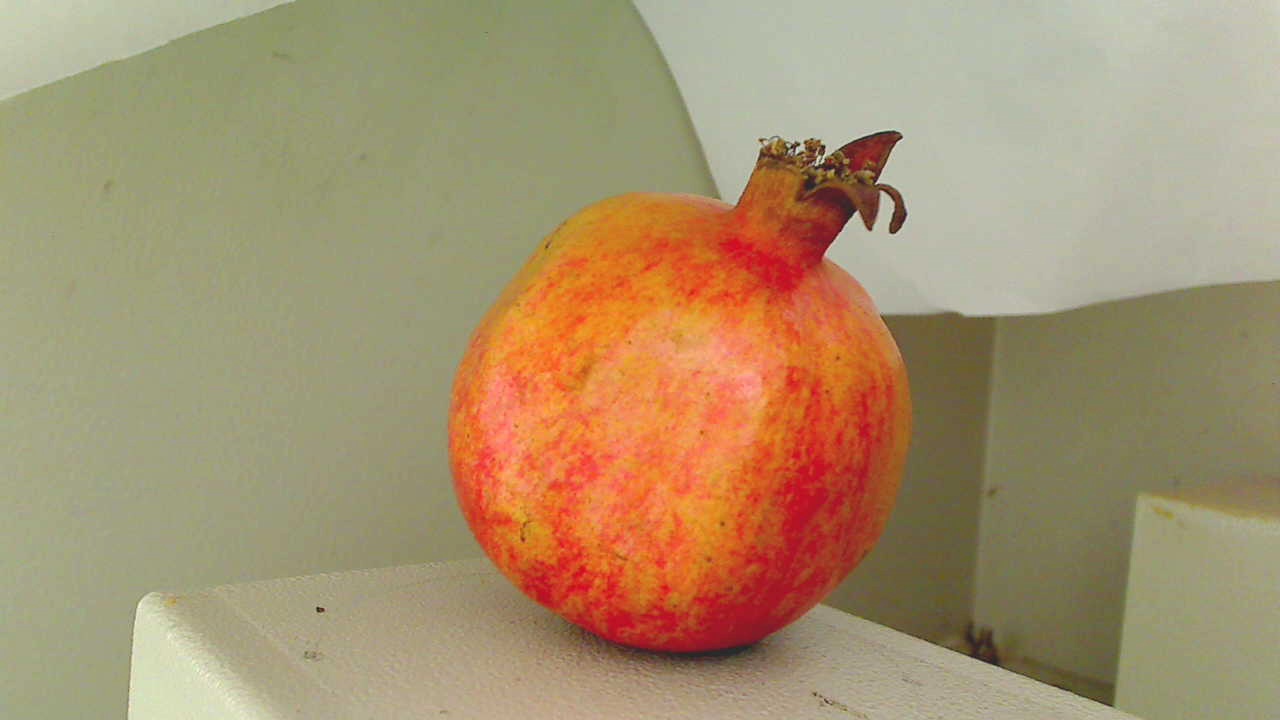
Grade: grade-3
Quality: quality-4